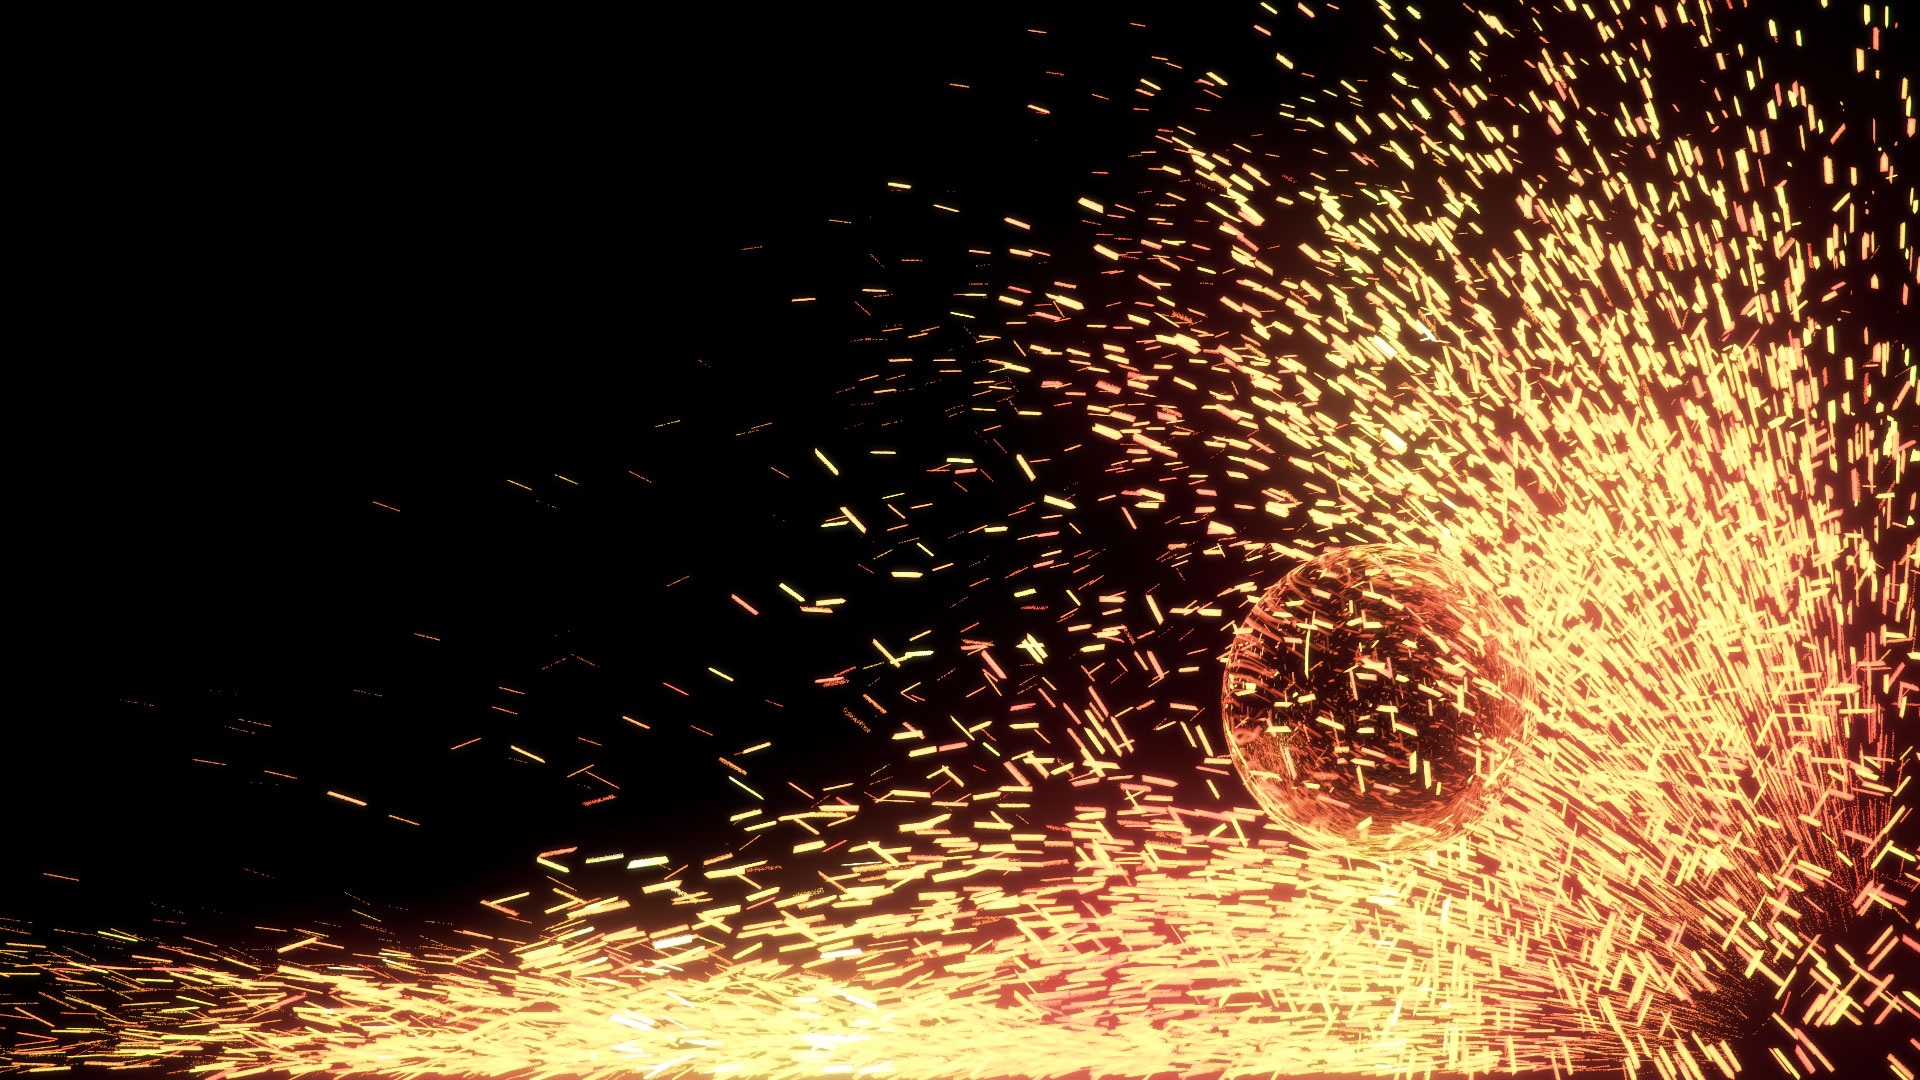
light, recreation, orange, fireworks, sparks, event, horb, cgi, outdoor recreation, vray, postproduction, 3ds max